Kamarpukur

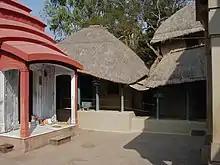
The small house at Kamarpukur where Ramakrishna lived (centre). The family shrine is on the left, birthplace temple on the extreme right

It was at Kamarpukur that Sri Ramakrishna Paramahamsa was born in 1836 in a poor Brahmin family. With his advent and on account of the frequent visits of his disciples and devotees, this hamlet has become a place of pilgrimage. Thousands visit it every year from the various parts of the world and get spiritually refreshed and elevated.